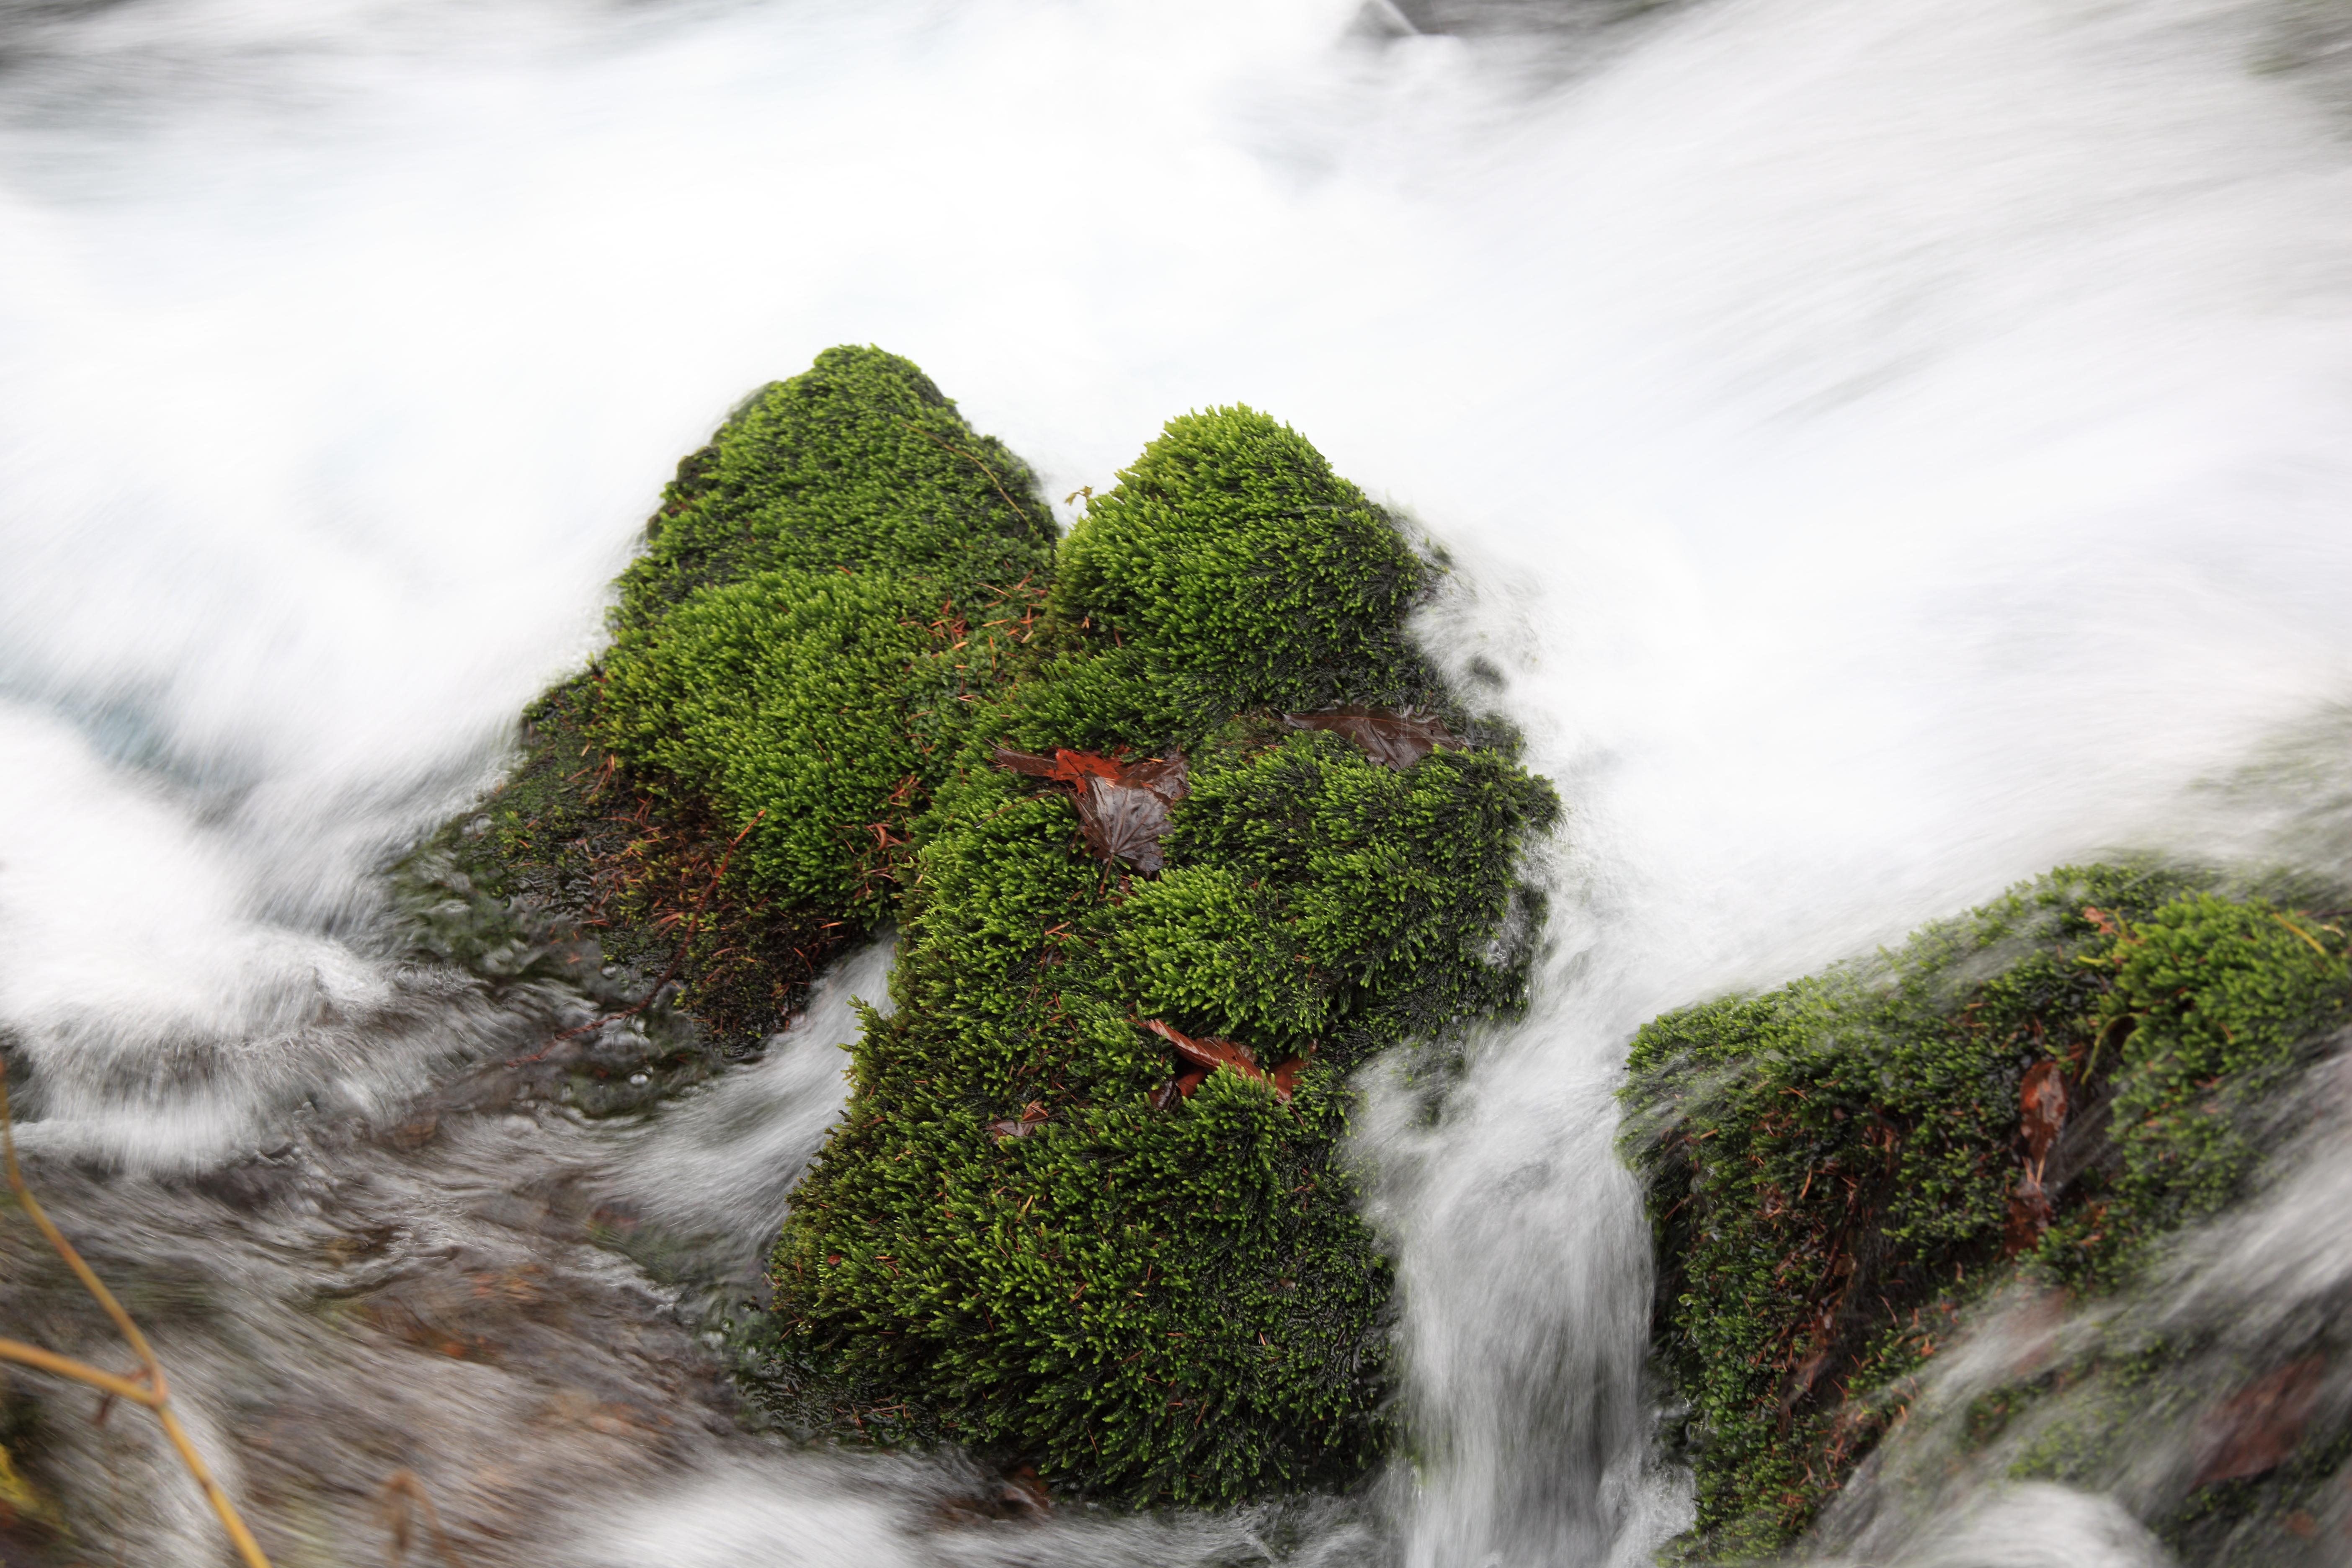
landscape, water, nature, rock, waterfall, mountain, river, stream, high, rapid, body of water, 5d, wasserfall, hires, markii, water feature, hi, res, resolution, shiraitonotaki, atmospheric phenomenon, geological phenomenon